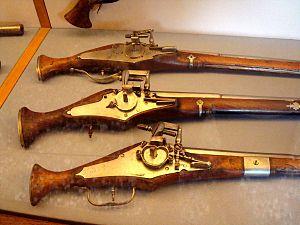
Série de pistolets à rouet du musée des Doges à Venise. (photo personnelle)
Le rouet est la pièce d'acier dentée et trempée en forme de roue, qui fait office de frottoir dans la platine de mise à feu du même nom et est mis en rotation par un ressort et sa chaînette. Le chien, portant dans sa mâchoire une pyrite de fer, est appuyé fortement sur le « rouet » par un puissant ressort. Ce frottement de la pyrite sur le rouet en rotation provoque une étincelle et la mise à feu de la poudre d'amorçage d'une arme à feu. Ce système de platine à rouet est présent dans les armes anciennes, comme l'arquebuse à rouet.